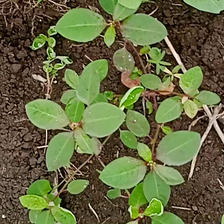
Weed species: Moti_dudhi(Euphorbia_geneculata_L)